Artificial tears

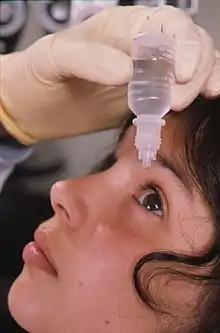
Artificial tear usage

Although artificial tears are used to mimic or supplement the roles of the tear film and contain water, electrolytes, and certain polymers, they do not contain the biologically active components found in naturally-produced tears. Moreover, artificial tears often contain chemicals that are not present in naturally-produced tears. Preparations can contain carboxymethyl cellulose, polyvinyl alcohol, hydroxypropyl methylcellulose (a.k.a. HPMC or hypromellose), hydroxypropyl cellulose and hyaluronic acid (a.k.a. hyaluronan, HA).